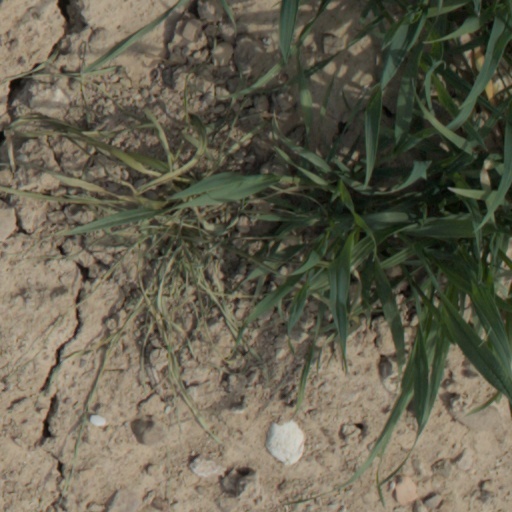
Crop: wheat